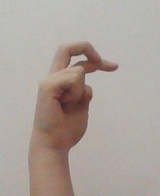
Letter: zay